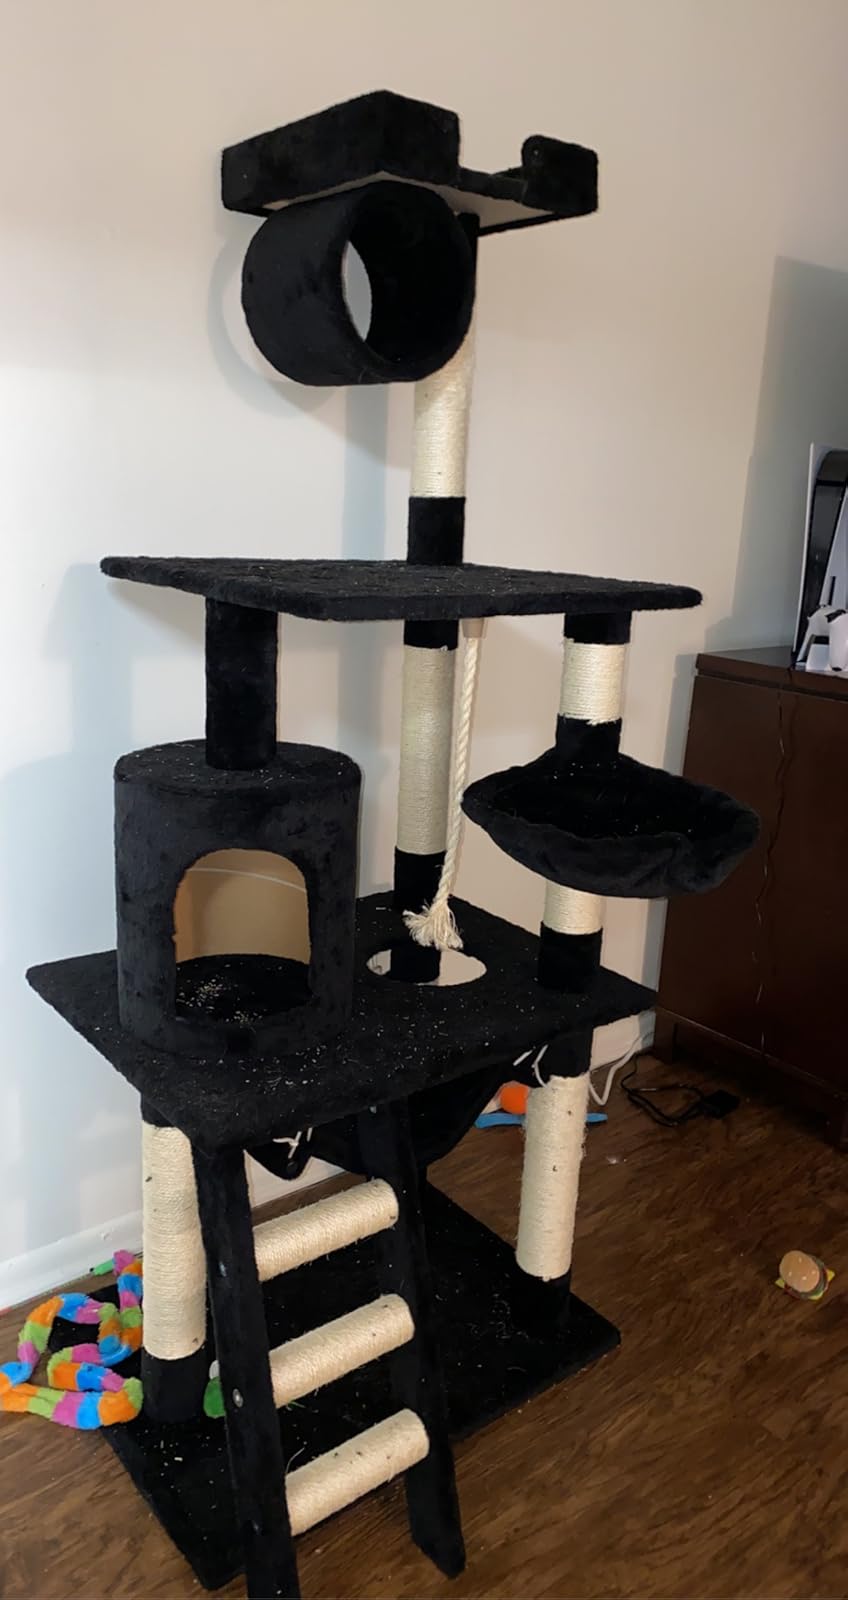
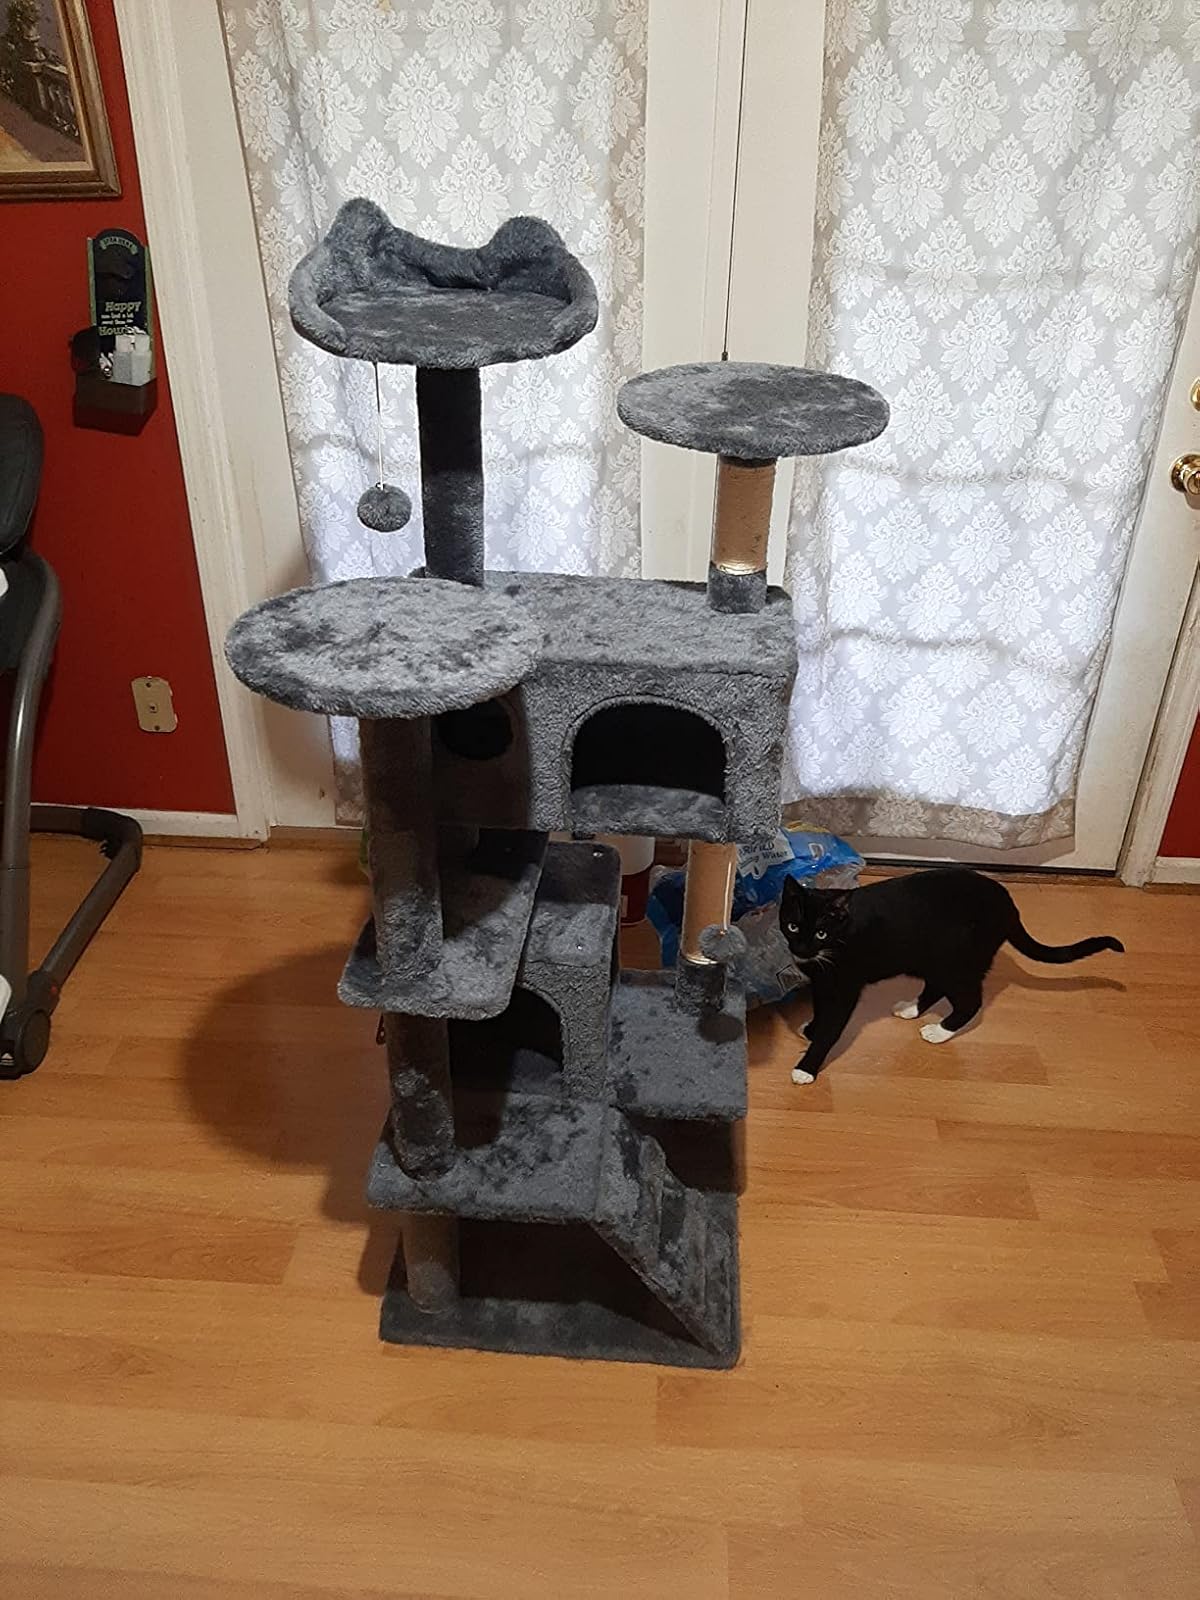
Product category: items_cat tree
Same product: no